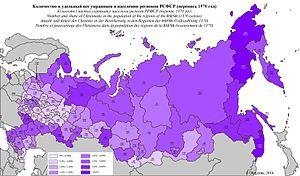
Nombre et pourcentage des Ukrainiens dans la population des régions de la RSFSR (recensement de 1970)